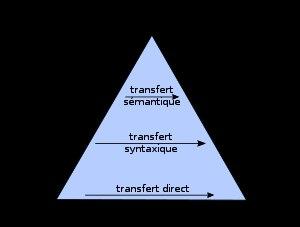
La traduction automatique désigne la traduction d'un texte entièrement réalisée par un ou plusieurs programmes informatiques, sans qu'un traducteur humain n'ait à intervenir. On la distingue de la traduction assistée par ordinateur où la traduction est en partie manuelle, éventuellement de façon interactive avec la machine.